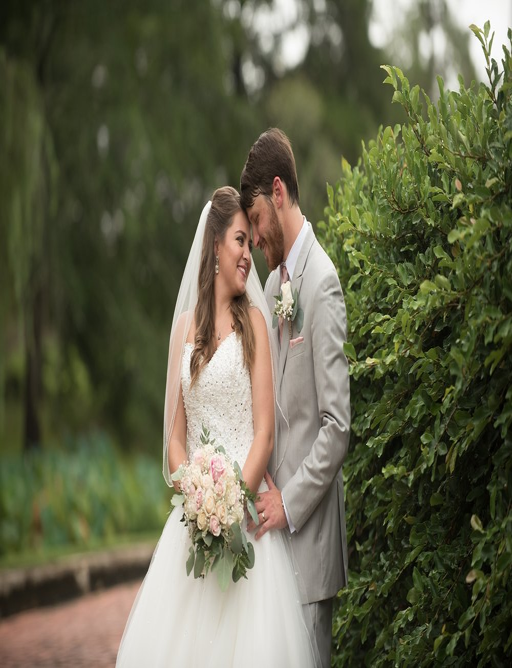
the newlyweds share a tender moment after the wedding ceremony